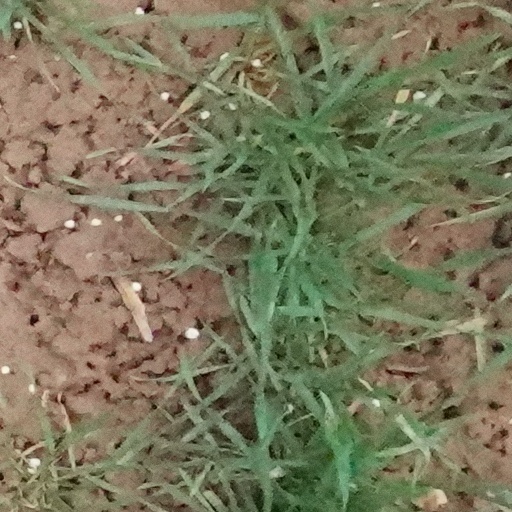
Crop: wheat